Meccan Trade and the Rise of Islam

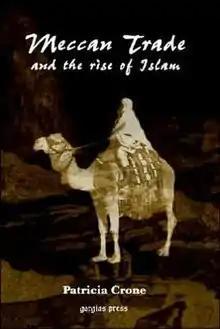
Cover

Meccan Trade And The Rise Of Islam is a 1987 book written by scholar and historiographer of early Islam Patricia Crone. The book argues that Islam did not originate in Mecca, located in western Saudi Arabia, but in northern Arabia. Her views are hugely different from those of historians and orientalist scholars like W. Montgomery Watt and Fred Donner, who have publications detailing trade activities and the struggles between competing Meccan tribes for control over trade routes.